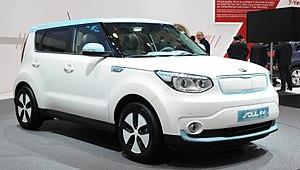
Salon international de l'automobile de Genève 2014